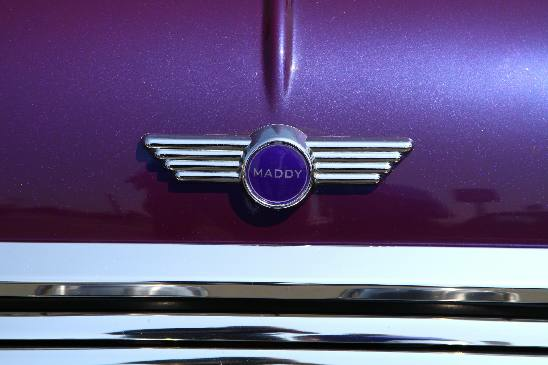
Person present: No